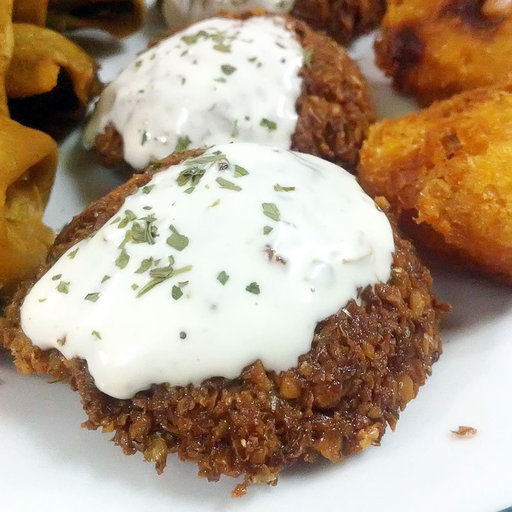
Label: falafel